NBA Live 13

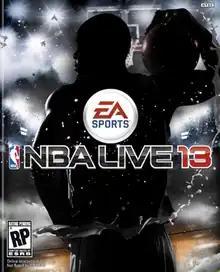

NBA Live 13 was a cancelled installment in the "NBA Live" series, developed and published by Electronic Arts (EA). The game was to be a reboot of the series and would be departing from previous entries, with the focus on an "all-new experience that captures on the future of basketball". "NBA Live 13" was to be released for Xbox 360 and PlayStation 3. There were reports that the game could have been released on Xbox Live Arcade and the PlayStation Network. However, on September 27, 2012, EA confirmed on their website that the game's launch had been cancelled due to the game's "disappointing" development. EA Vice President Andrew Wilson said the company would focus on the quality of the next year's title.